Vita Witek

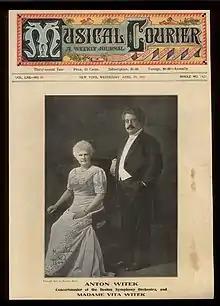
Vita and Anton Vitek, on the cover of "Musical Courier" in 1911

Gerhardt made her Berlin debut in 1884. She often performed with violinist ; they toured together in Europe, and gave the first public performance of 's "Violin Sonata in G Minor", in 1901. With Russian cellist , they formed the Berlin Philharmonic Trio in 1903. She was also known as a conductor in Berlin.